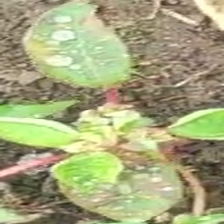
Weed species: Moti_dudhi(Euphorbia_geneculata_L)